Ileana Sonnabend

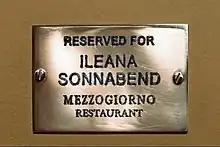
Plaque, Mezzogiorno restaurant, Spring Street

In 1971, she opened the Sonnabend Gallery, in a building at 420 West Broadway in Soho. The industrial chic restoration instantly became the center of the emerging SoHo art scene. She inaugurated her gallery with a performance by Gilbert & George. She exhibited American artists like Jeff Koons and Vito Acconci, and introduced European artists like Christo, Georg Baselitz, and Jannis Kounellis to U.S. audiences. When the performance artist Vito Acconci announced that his performance piece "Seedbed" called for him to masturbate in her gallery for two weeks in 1972, Sonnabend simply replied, "You do what you have to do."